Taiwanese opera

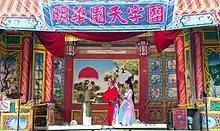
Ming Hwa Yuan Arts and Culture Group

Taiwanese opera commonly known as Ke-Tse opera or Hokkien opera, is a form of traditional drama originating in Taiwan. Taiwanese opera uses a stylised combination of both the literary and colloquial registers of Taiwanese Hokkien. Its earliest form adopted elements of folk songs from Zhangzhou, Fujian, China. The plots are traditionally drawn from folk tales of the southern Fujian region and Chinese historical legends stories, though in recent years stories are increasingly set in Taiwan itself. Taiwanese opera was later exported to other Hokkien-speaking areas, such as Singapore, Malaysia, the Philippines, and Fujian, China.